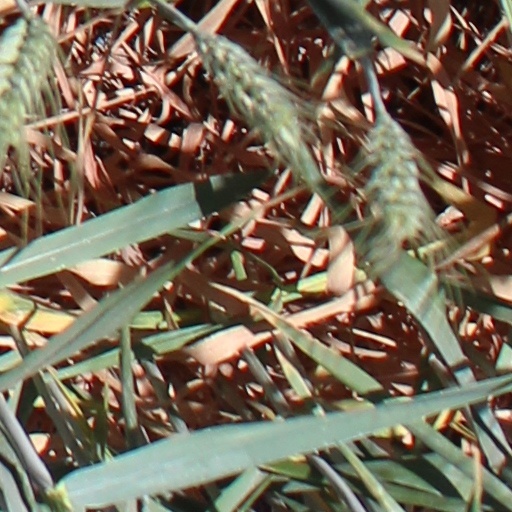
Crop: wheat